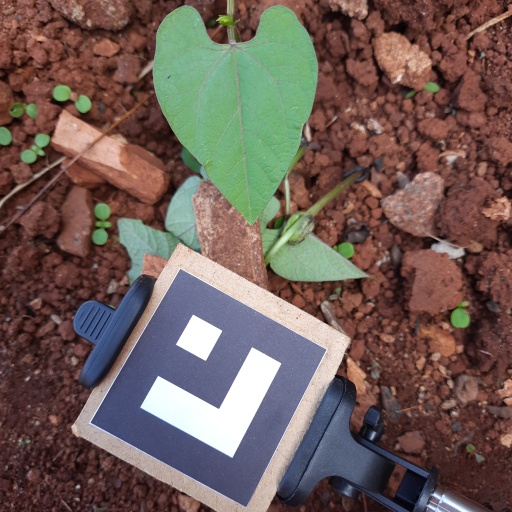
Observations: flat surface, no eating holes, under cloudy sky